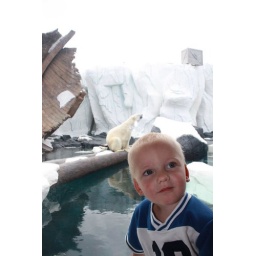
Both bear and boy appear to be deep in thought.